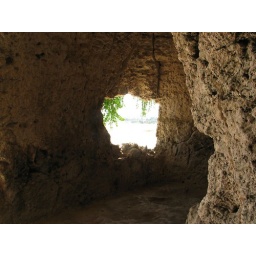
The hill above the theater is full of cute, charming caves that were probably made by rock quarrying.